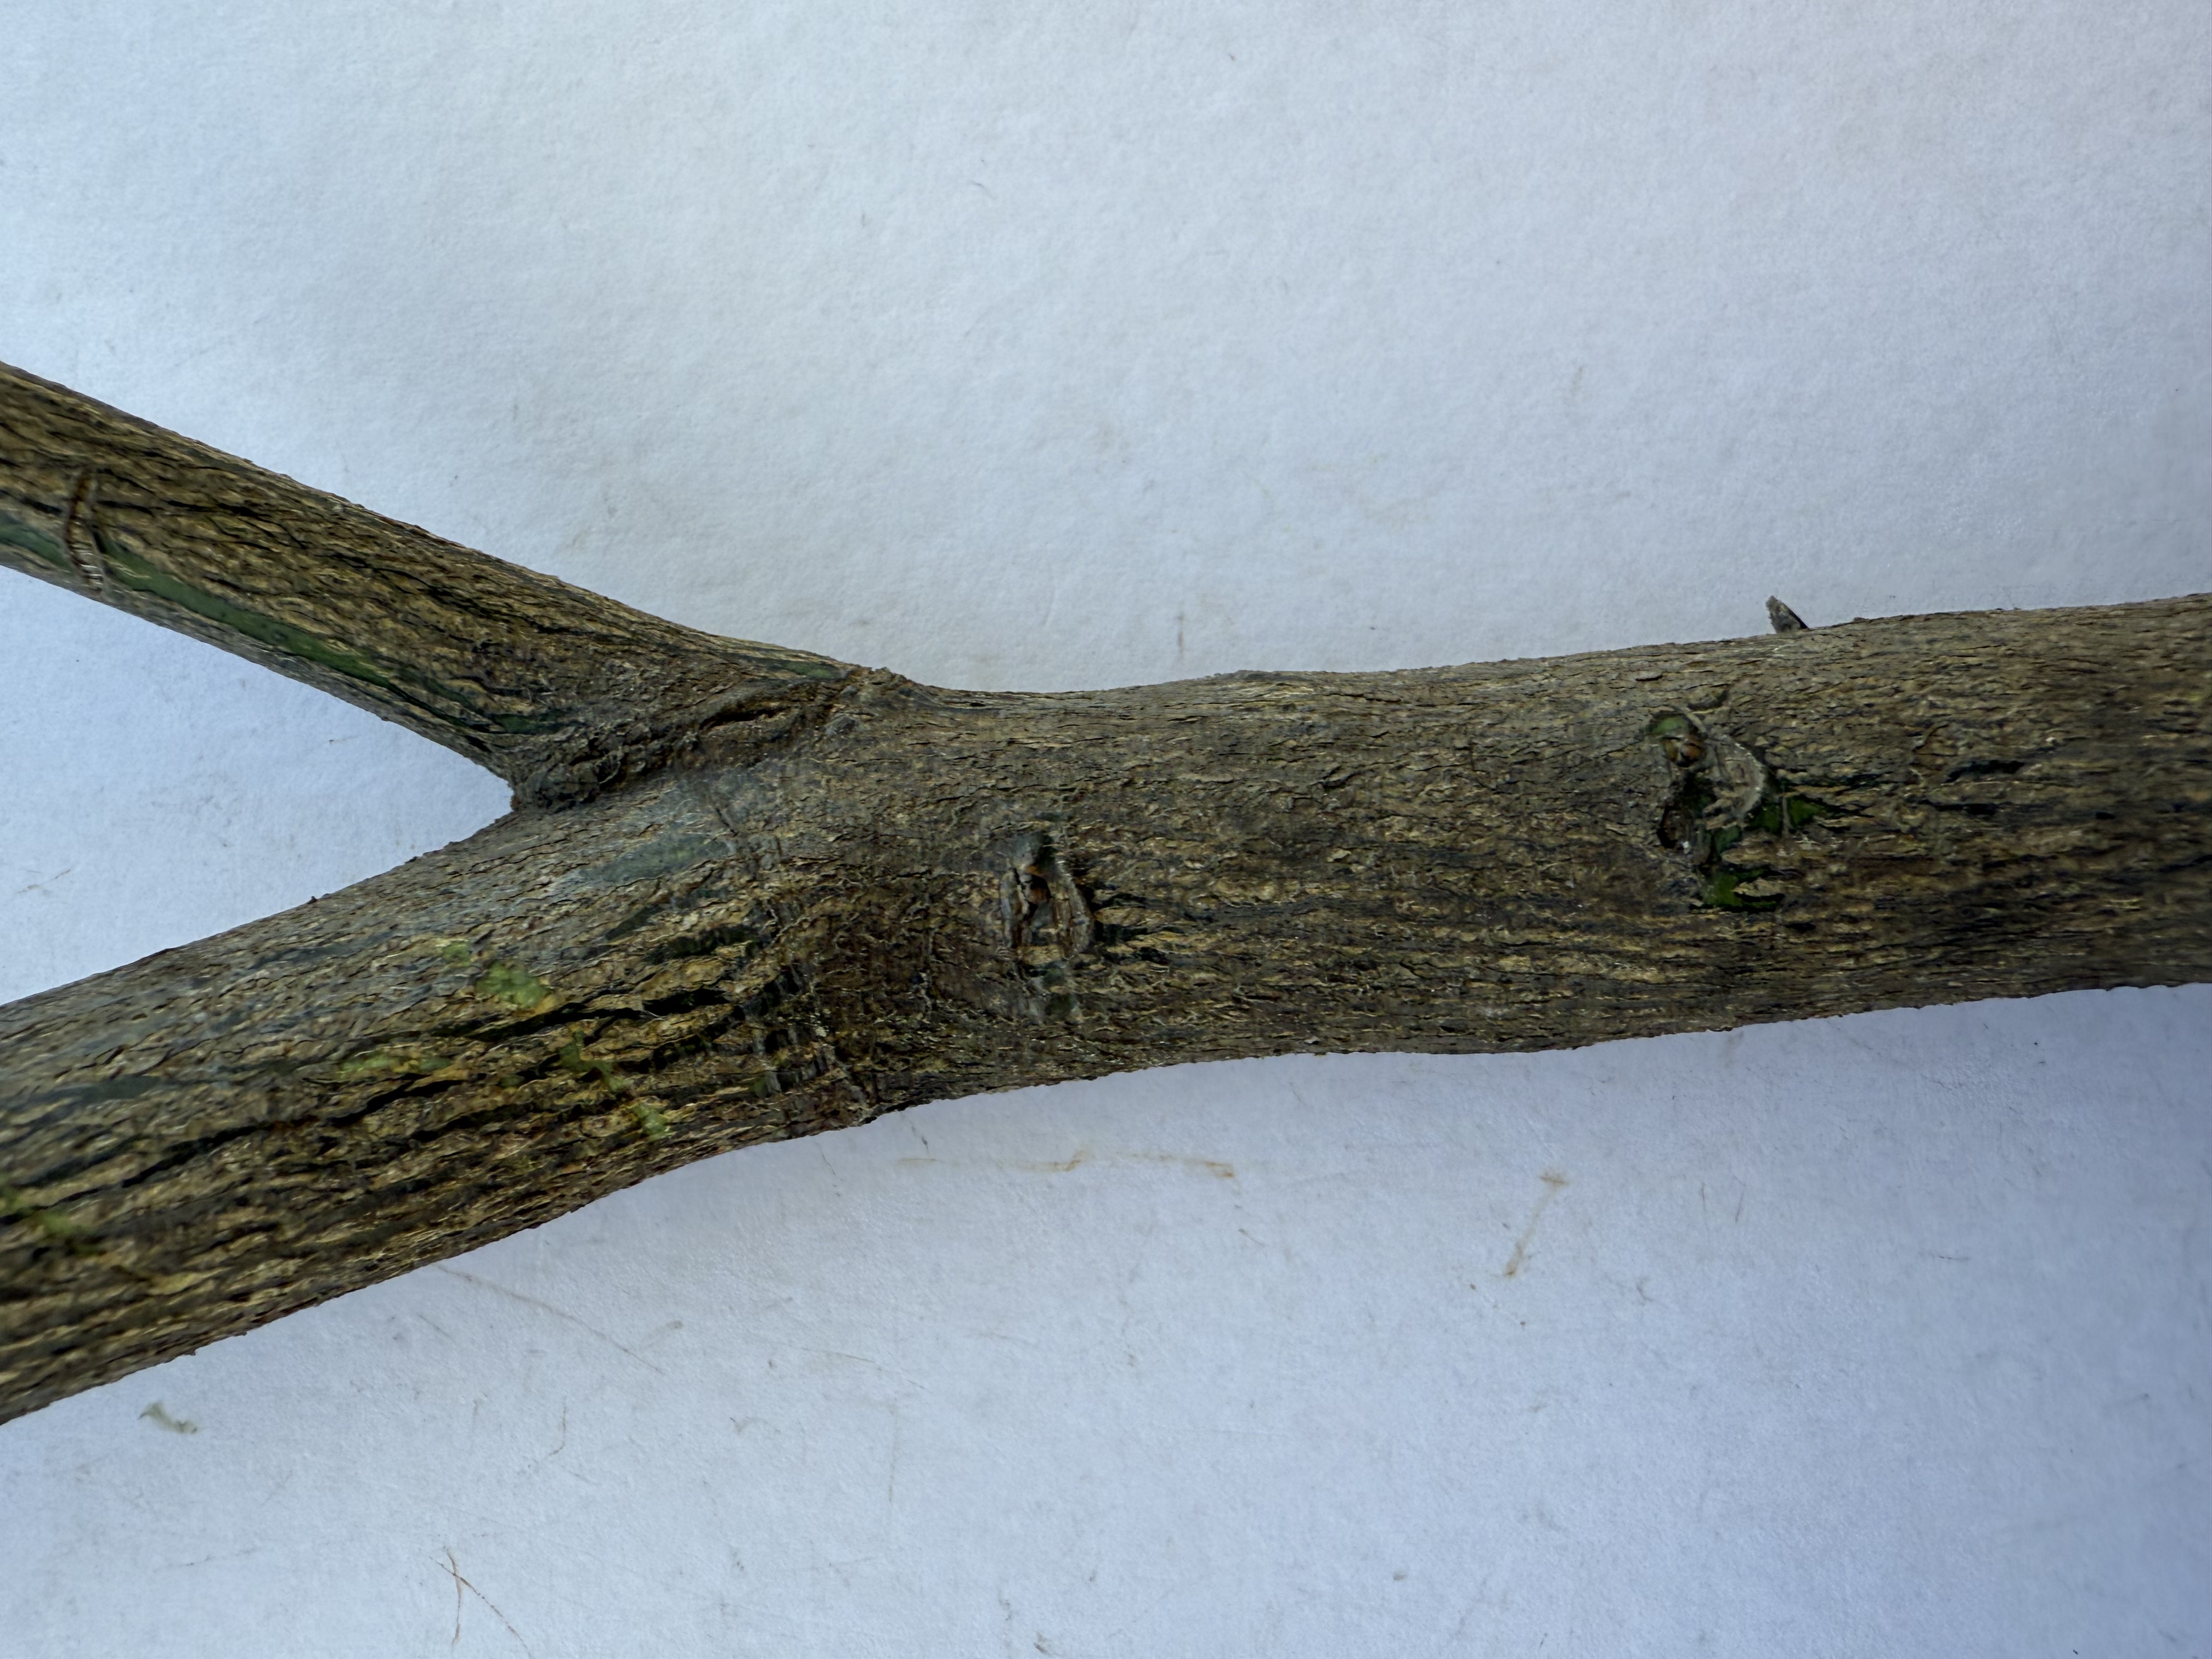
Variety: Lemon